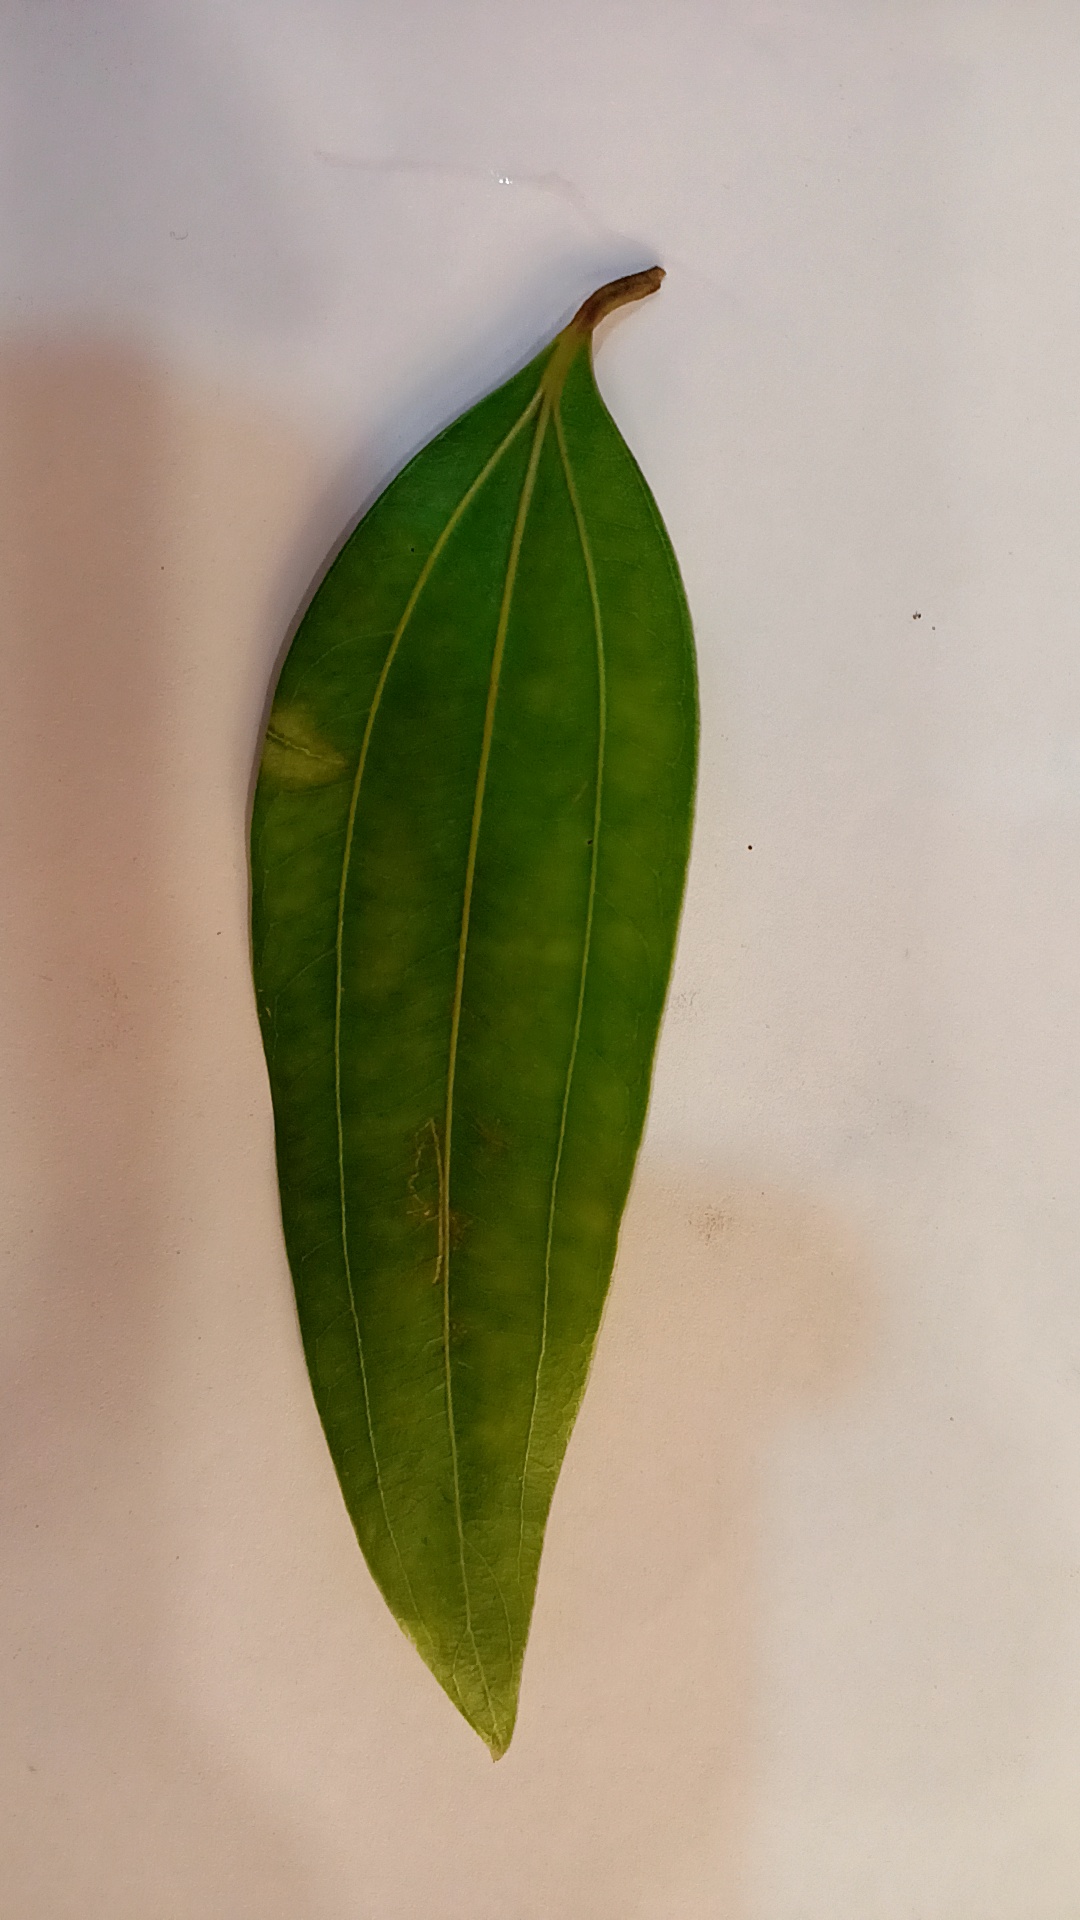
Label: Healthy